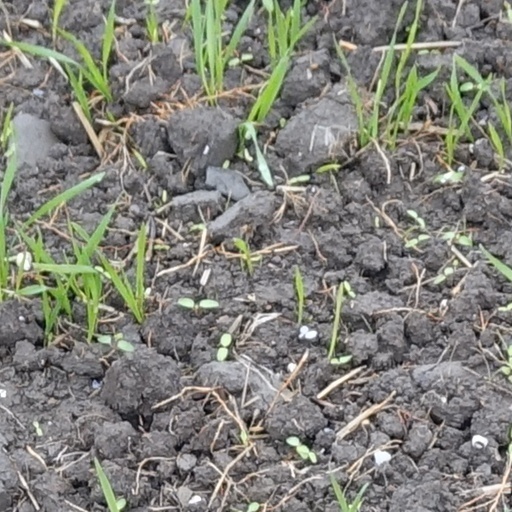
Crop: wheat